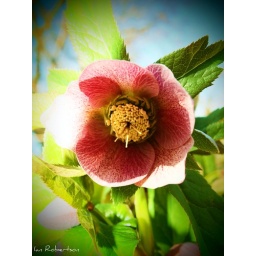
A blooming flower in the arboretum at unc chapel hill